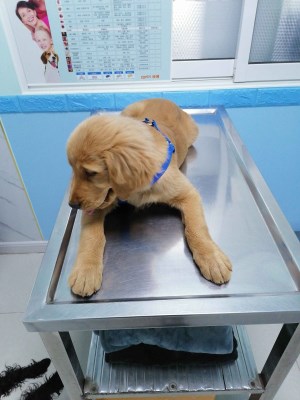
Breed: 5355-n000126-golden_retriever